Azealia Banks

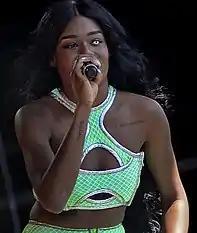
Banks performing at the 2013 Glastonbury Festival

Banks announced in mid-July that after a long battle, she had parted ways with Universal Music Group. She reportedly has possession and the rights to the work she released with Interscope. On July 28, 2014, Banks released the official second single from "Broke with Expensive Taste", titled "Heavy Metal and Reflective", on her own label, "Azealia Banks Records".